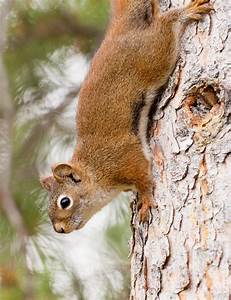
Label: scoiattolo